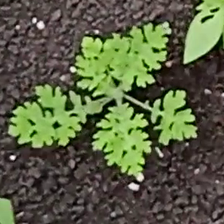
Weed species: Gajar_gavat_(Parthenium hysterophorus)